ARA Libertad (Q-2)

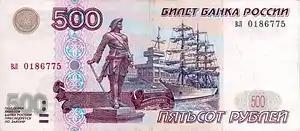
500 rubles

In 2004 she underwent a general mid-life update with special effort put into security and comfort, seeking to extend the vessel's lifespan for at least another forty years. The extensive works were finished in April 2007 and included: